Cittadella (Gozo)

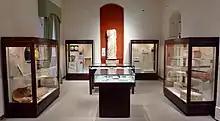
Roman period remains at the Gozitan Museum of Archeology. The statue in the middle was found attached to the walls of the Cittadella.

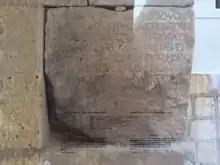
2nd-century Latin inscription on a stone block which was reused within the Main Gate

The Victoria area remained the main settlement on Gozo throughout the Phoenician and Roman periods, and it became a settlement known as "Gaulos" or "Glauconis Civitas". The city consisted of an acropolis on the site of the Cittadella, and a fortified town in an area now occupied by part of Victoria. A temple dedicated to Juno is said to have stood on the site now occupied by the cathedral. A few inscriptions and architectural fragments from Gaulos have survived, including a 2nd-century AD Latin inscription on a limestone block that was reused in the main gate of the Cittadella.